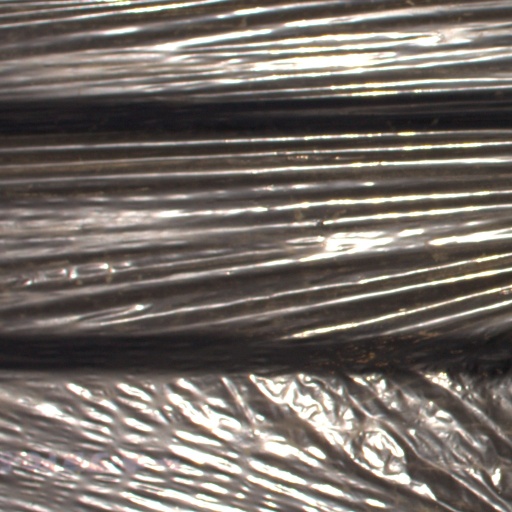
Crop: Jerusalem artichoke